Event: Nepal Earthquake
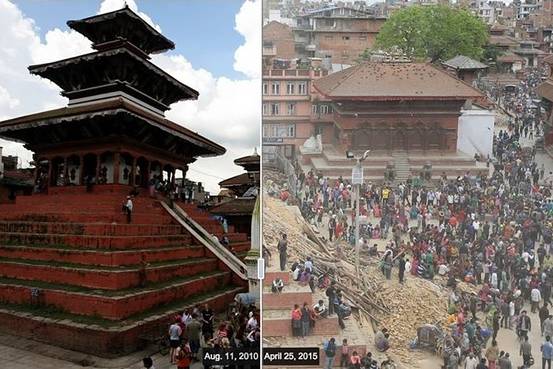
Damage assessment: damage